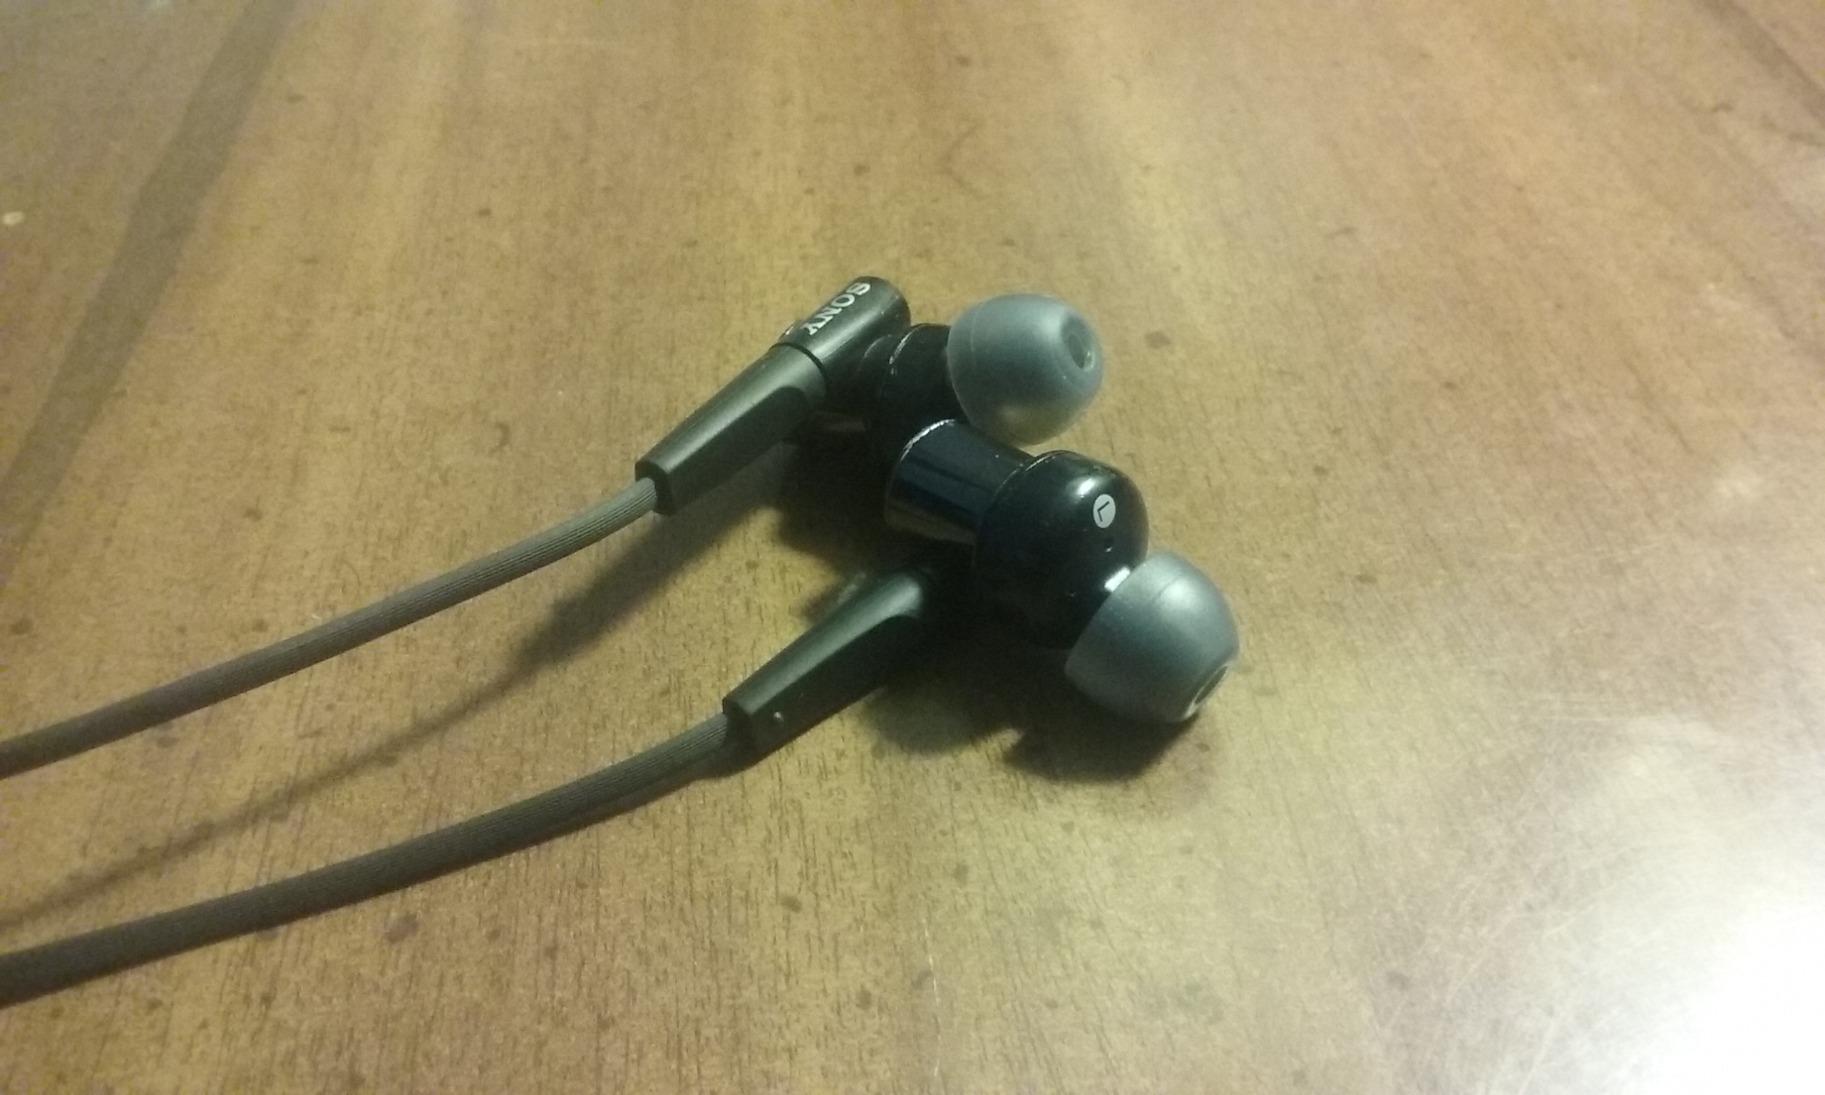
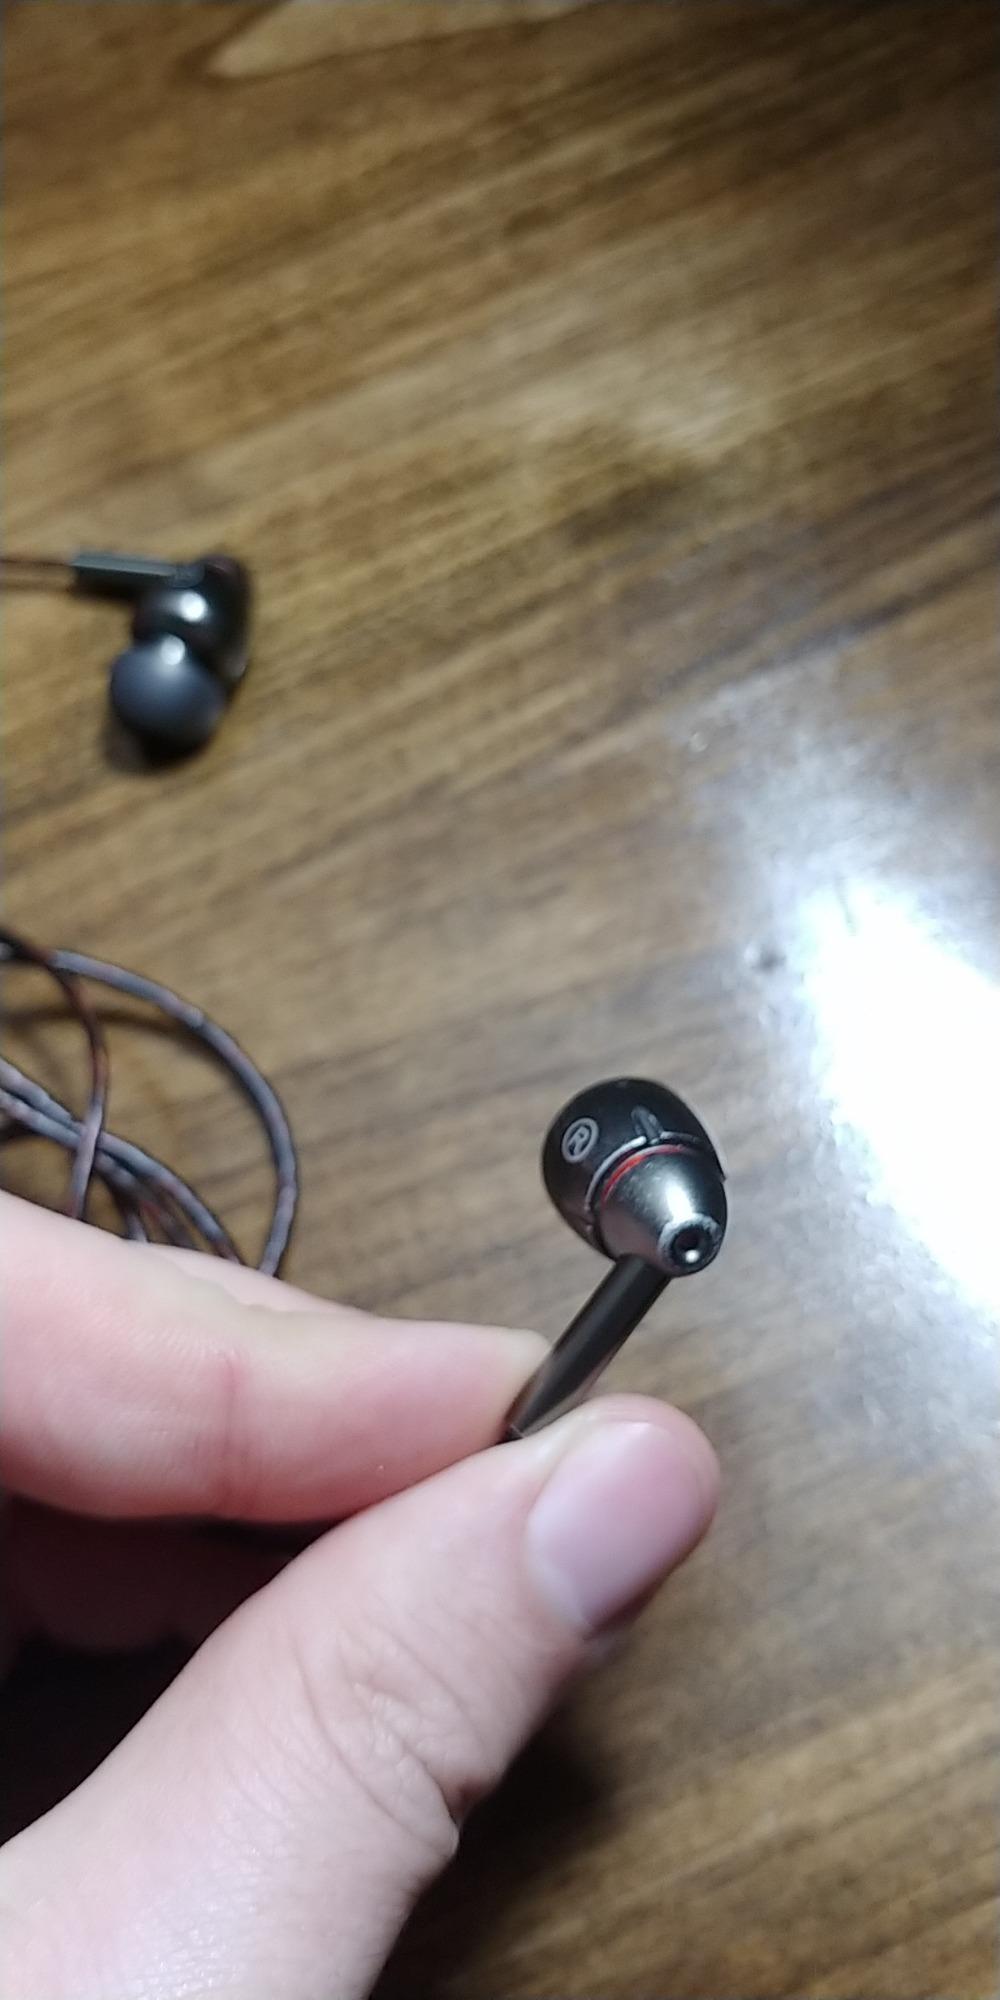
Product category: headphones
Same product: no